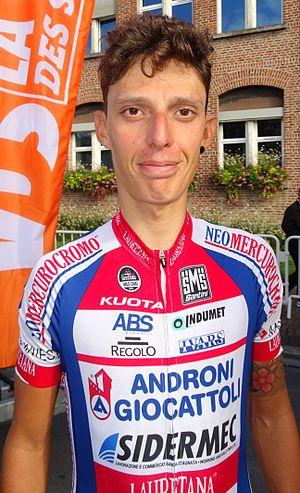
Reportage réalisé le dimanche 6 septembre à l'occasion du départ et de l'arrivée du Grand Prix de Fourmies 2015 à Fourmies, Nord-Pas-de-Calais, France.
Gianfranco Zilioli né le 5 mars 1990 à Clusone, est un coureur cycliste italien.